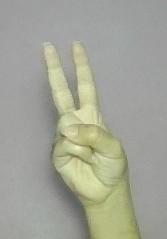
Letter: taa